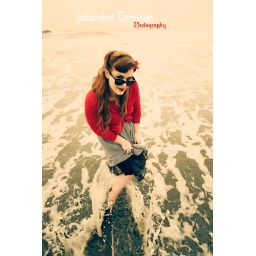
heather red dress hold in water